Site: brandenburg
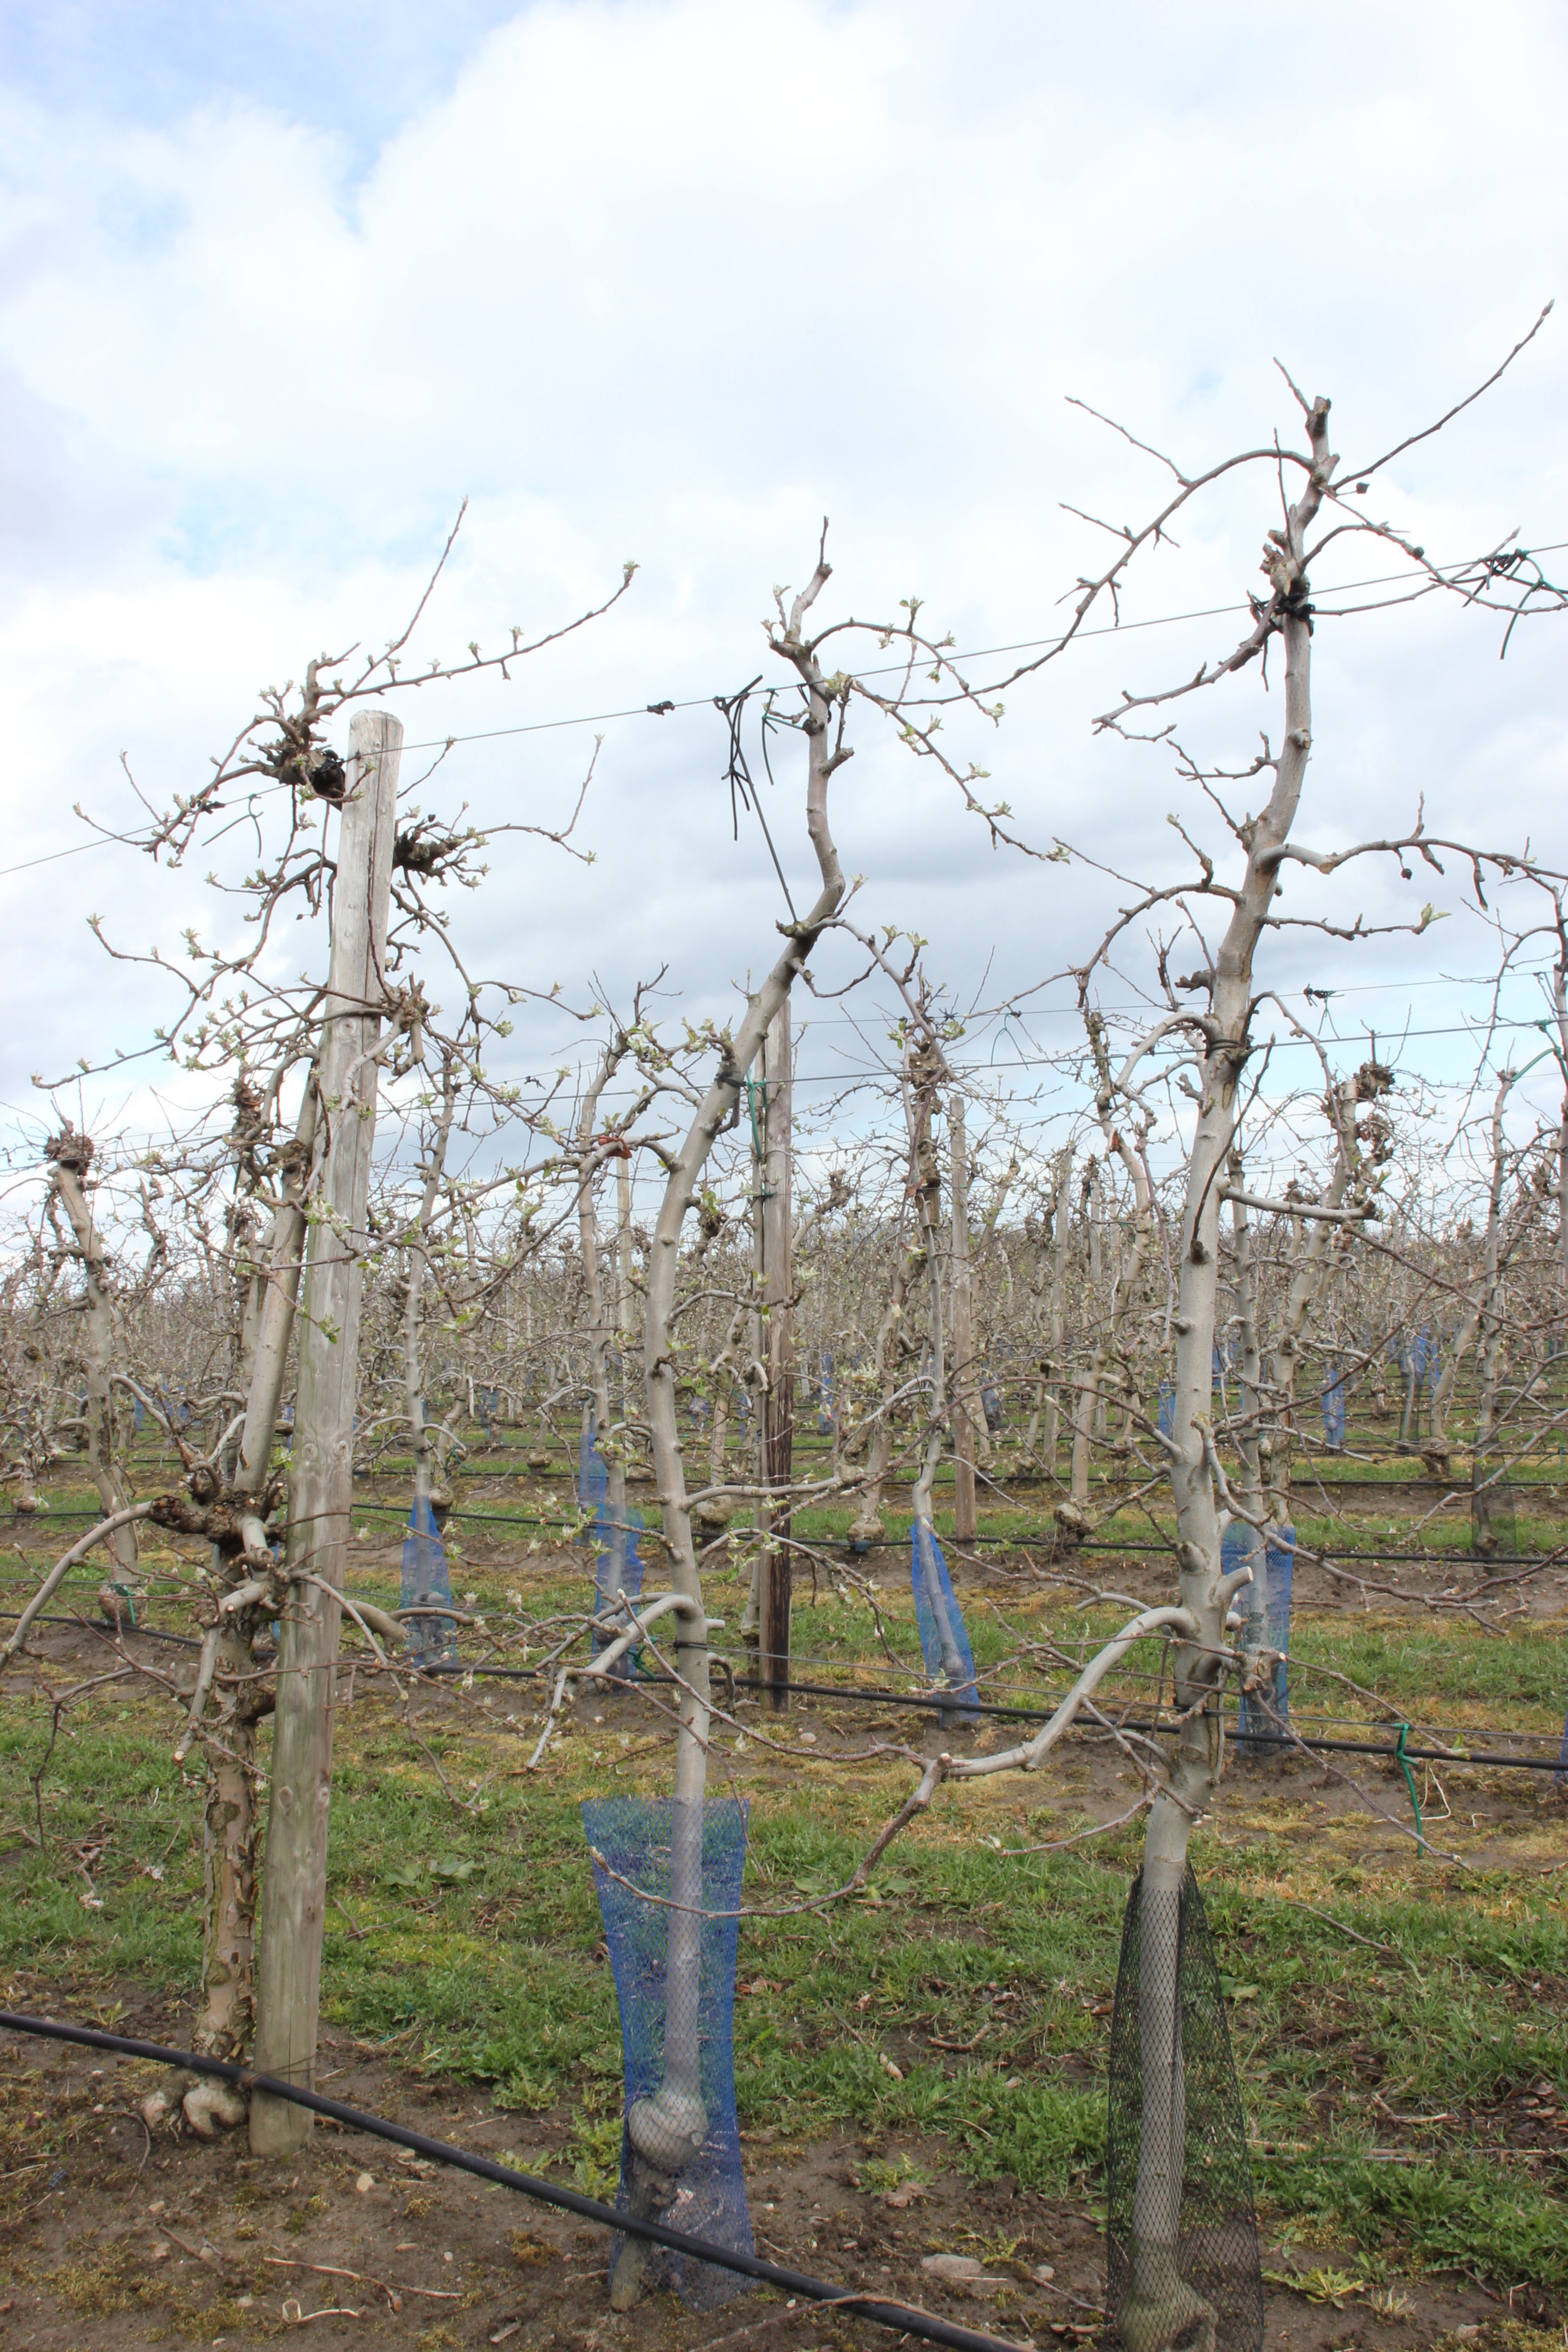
Growth stage (BBCH 55): Inflorescence emergence